Roderick Strong

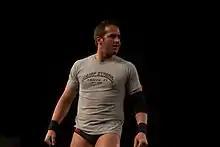
Strong posing on the turnbuckles in September 2013

Throughout 2013, Strong won numerous singles matches and in mid-2013, began a friendly rivalry with Adam Cole with both men trading victories. After the ROH World Championship was vacated, Strong entered a tournament to determine the new champion as a face, defeating Matt Taven in his first round match on August 3. On August 17, Strong was eliminated from the tournament in the second round by Kevin Steen. On October 5, Strong challenged tournament winner and ROH World Champion, Adam Cole, in a No Disqualification, No Count Out match, but would come up short. In late 2013, Strong would dub the name "Mr. Ring of Honor" for his consistent stint in ROH. On December 14, 2013, at Final Battle 2013, Roderick Strong would turn into a villain with B. J. Whitmer and Jimmy Jacobs, by attacking Eddie Edwards, citing that they were sick of people being celebrated when they walk out of ROH, while the constants in ROH would go unappreciated. This villainous group is known as The Decade.